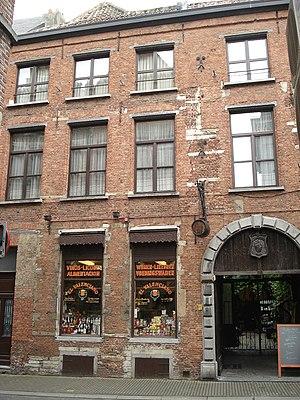
Wannes Van de Velde, de son vrai nom Willy Cecile Johannes Van de Velde, est un chansonnier, musicien, poète et artiste plasticien belge. D’une part dépositaire de la tradition populaire, et véritable figure emblématique du folk anversois, ayant assumé, à ce titre, un rôle de conservateur d’un patrimoine séculaire, il apparaît d’autre part comme un important novateur, ayant jeté des passerelles entre musique populaire traditionnelle d’une part, et jazz et musique contemporaine d’autre part ; de même, il sut combiner art populaire et théâtre moderne. Le système médiatique commercial lui était étranger, et il ne consentit à céder à aucun de ses impératifs ; quelques-unes de ses chansons connurent néanmoins un gros succès public, notamment Ik wil deze nacht in de straten verdwalen, In mijn mansarde, et De brug van Willebroek. Il est à signaler qu’il fut déjà peintre et sculpteur bien avant d’engager une carrière de chansonnier.